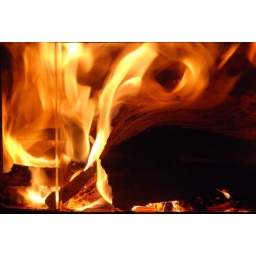
Staring into my brother's wood burning stove in his house just outside Orange, New South Wales...